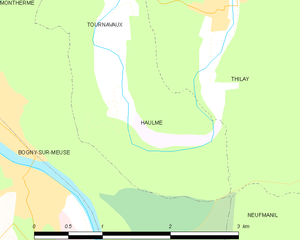
Carte des communes françaises: Haulmé